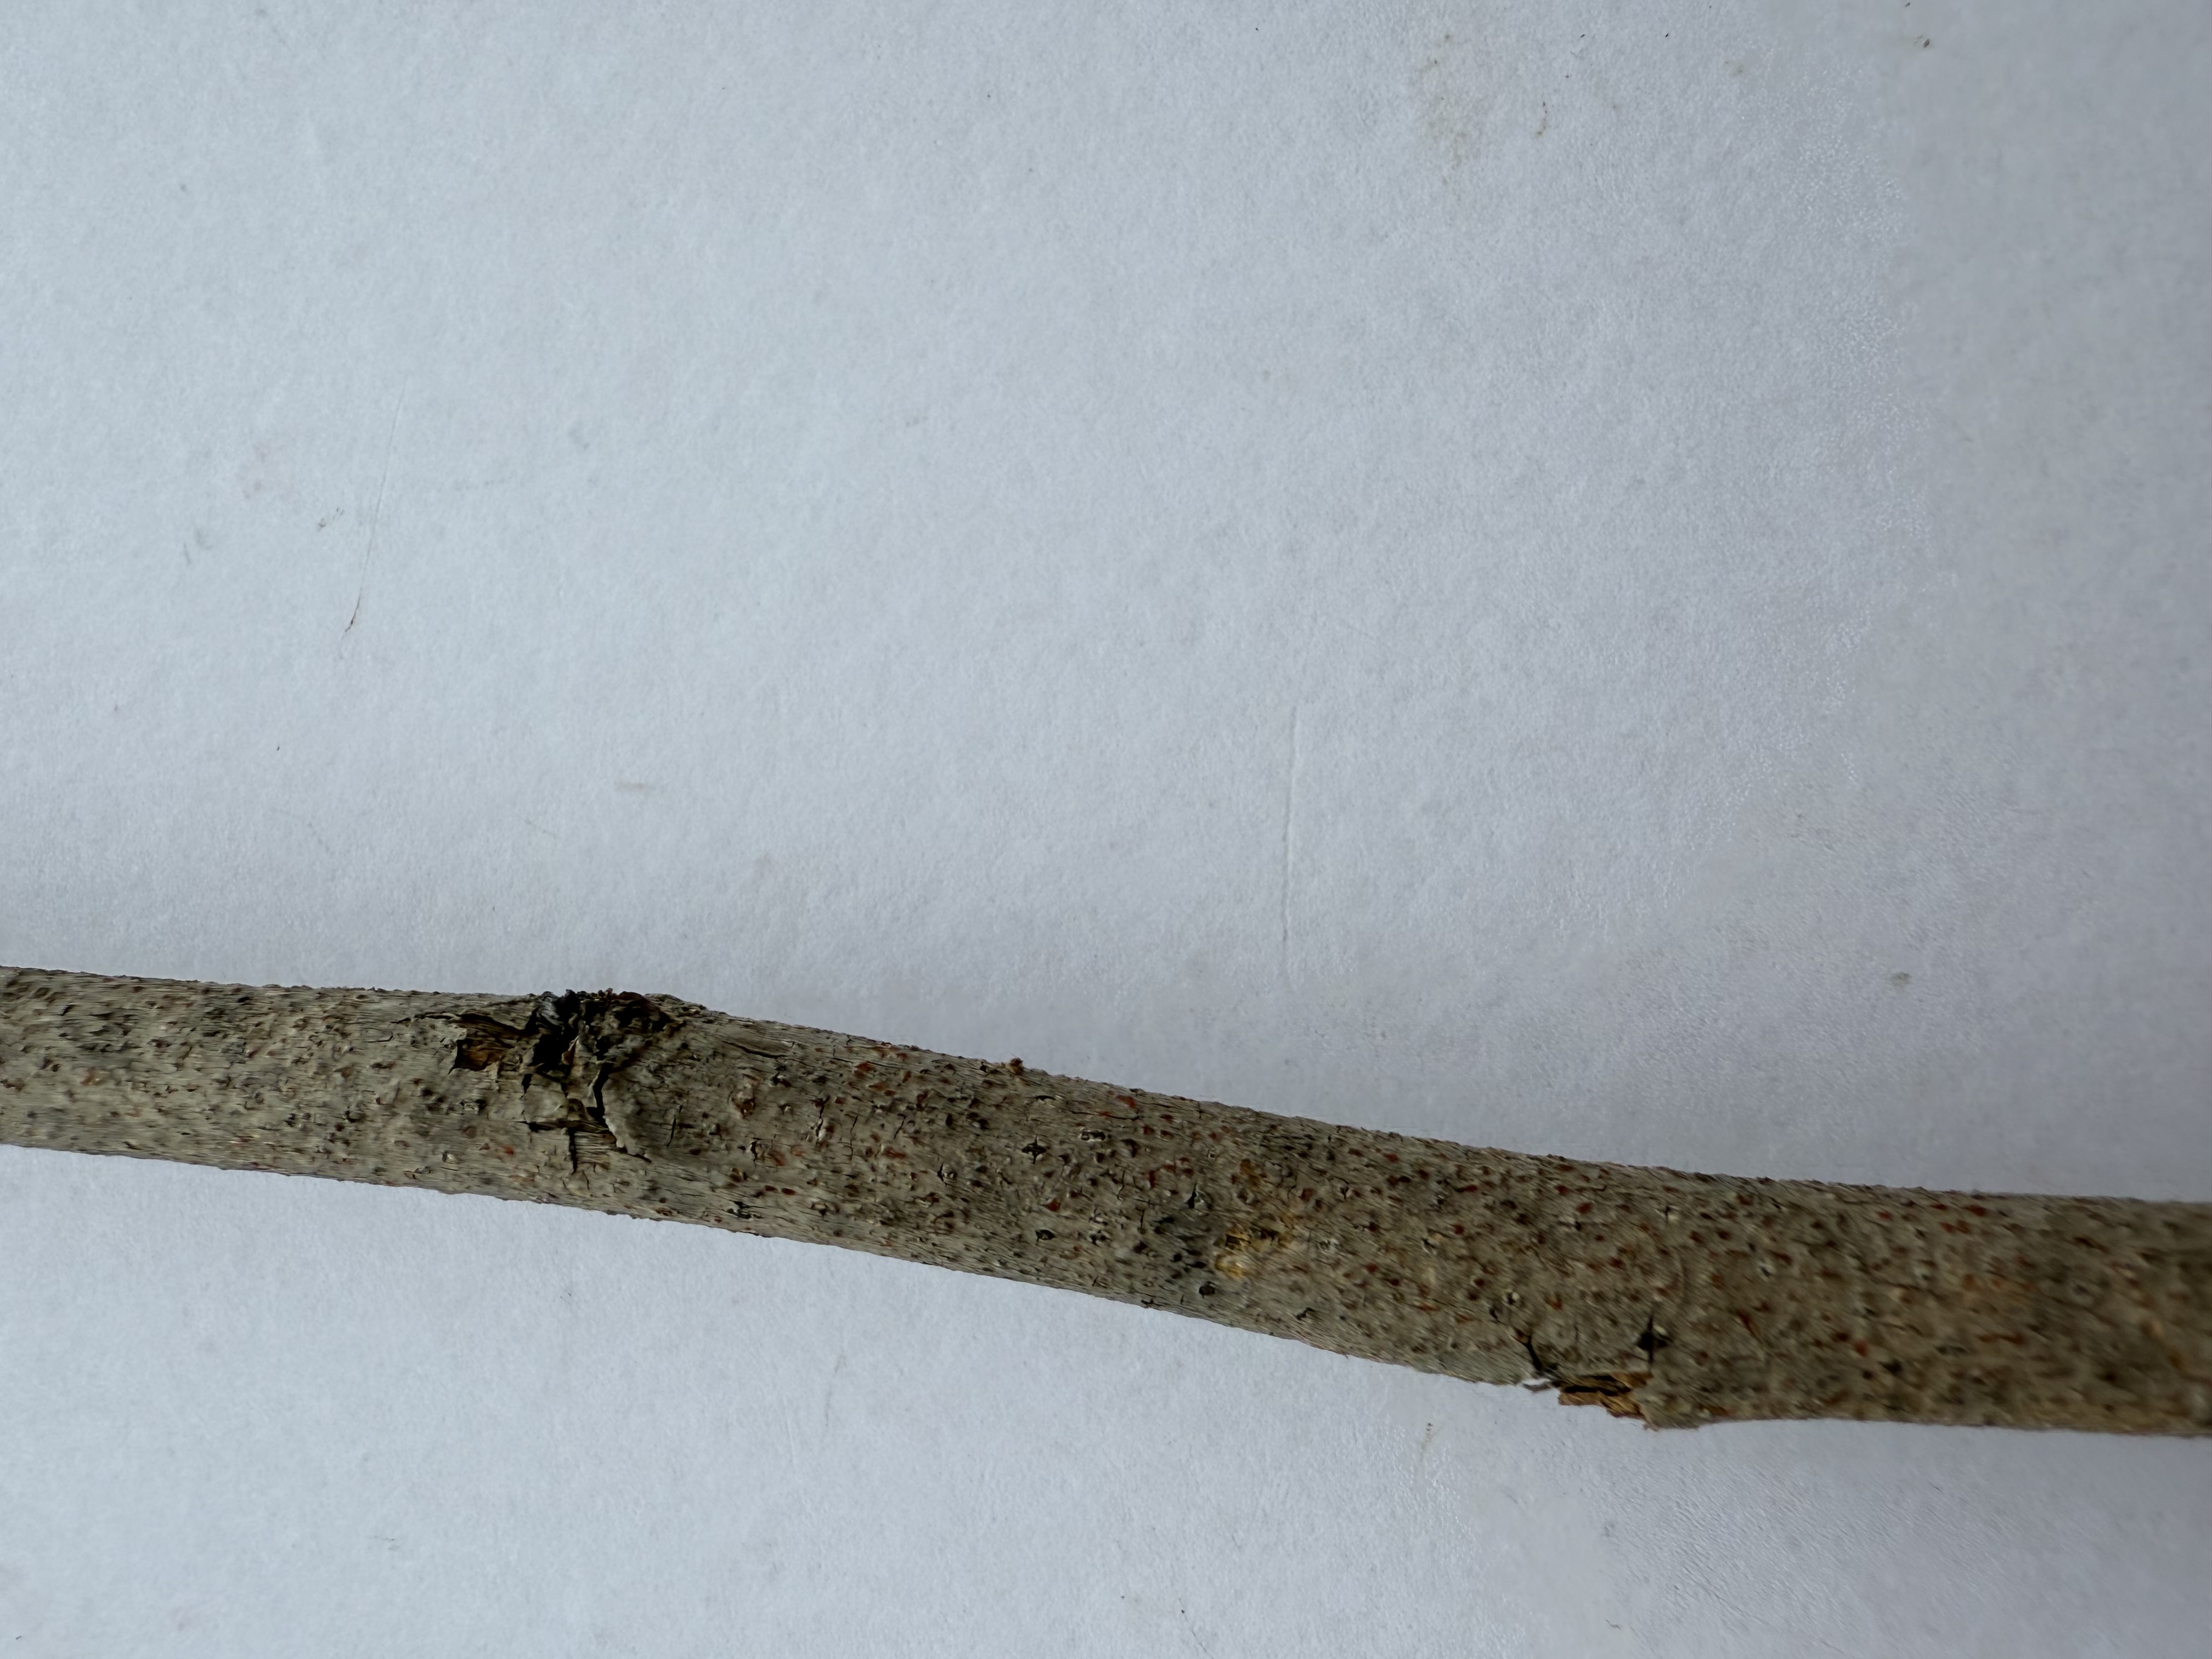
Variety: Black Mulberry